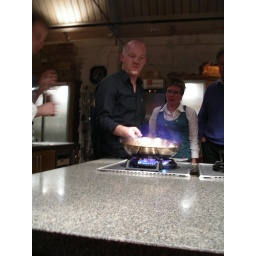
Fresh pineapple in brown sugar, olive oil and cognac